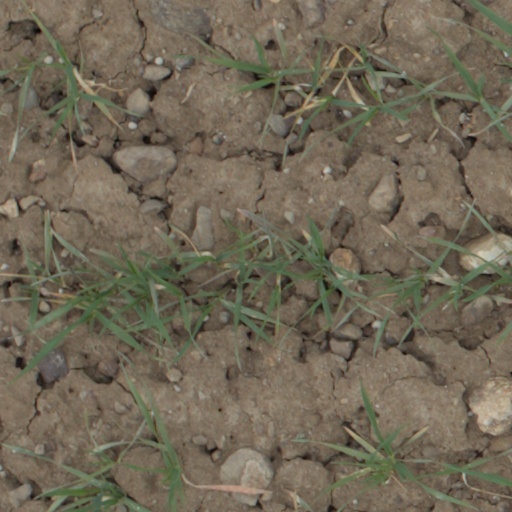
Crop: wheat